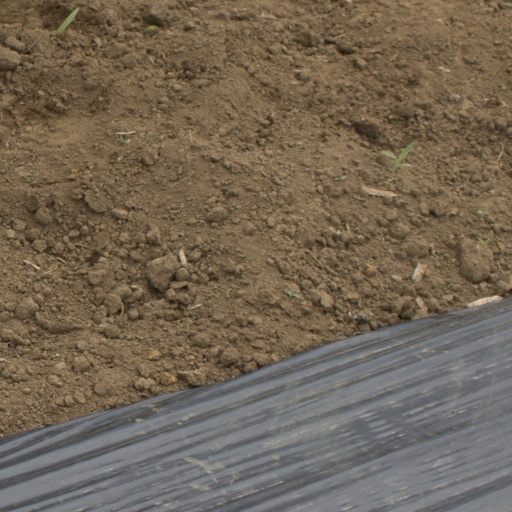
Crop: Jerusalem artichoke